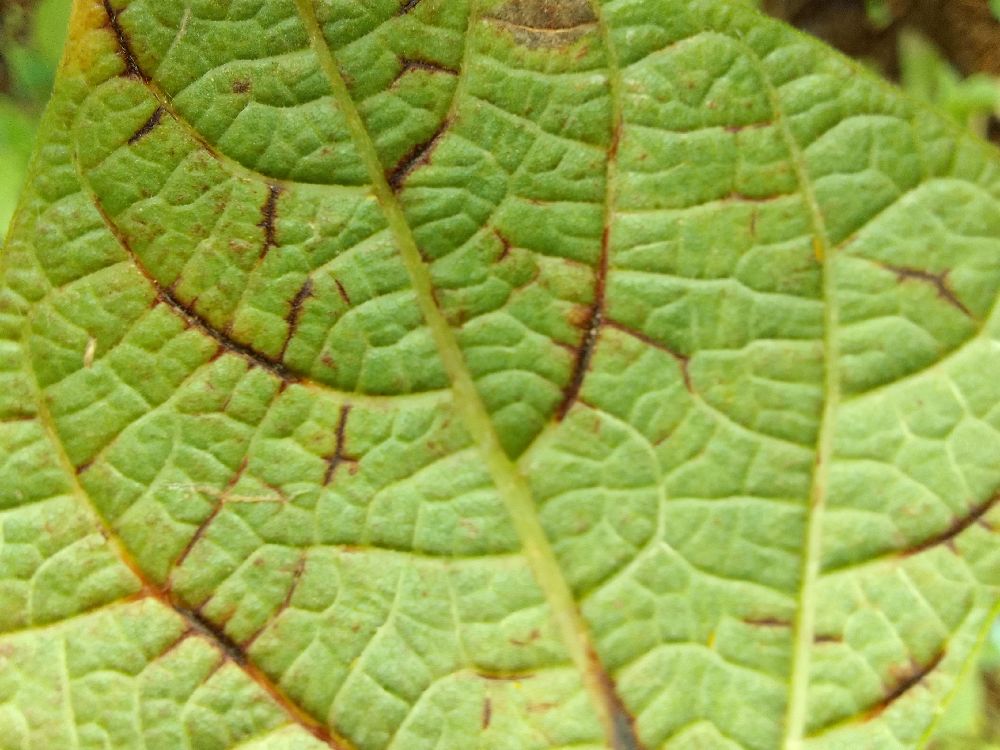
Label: anthracnose